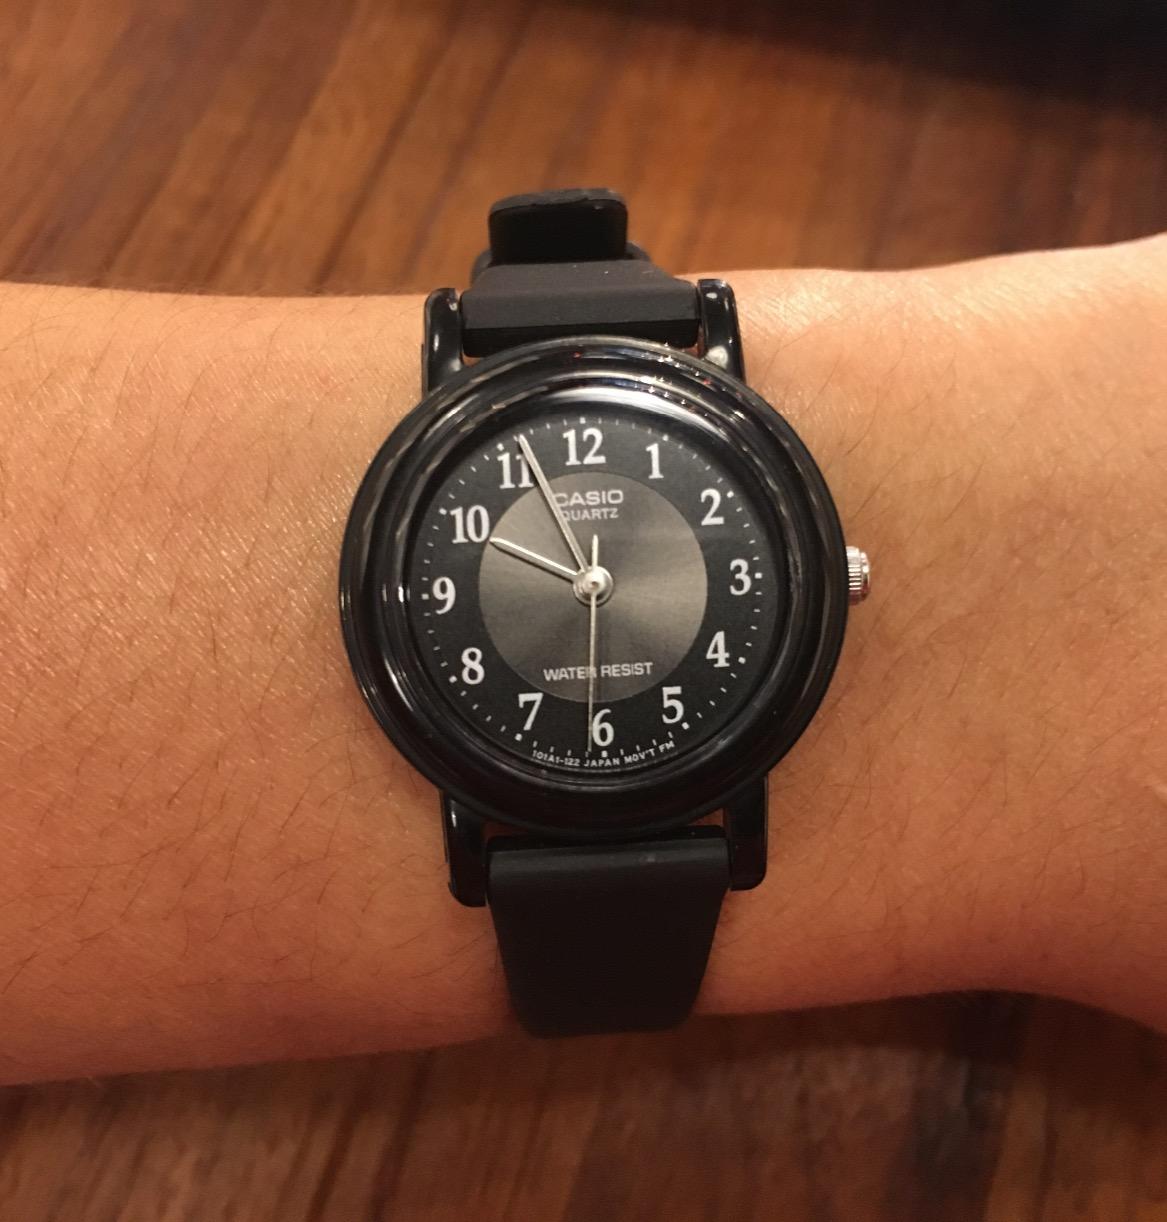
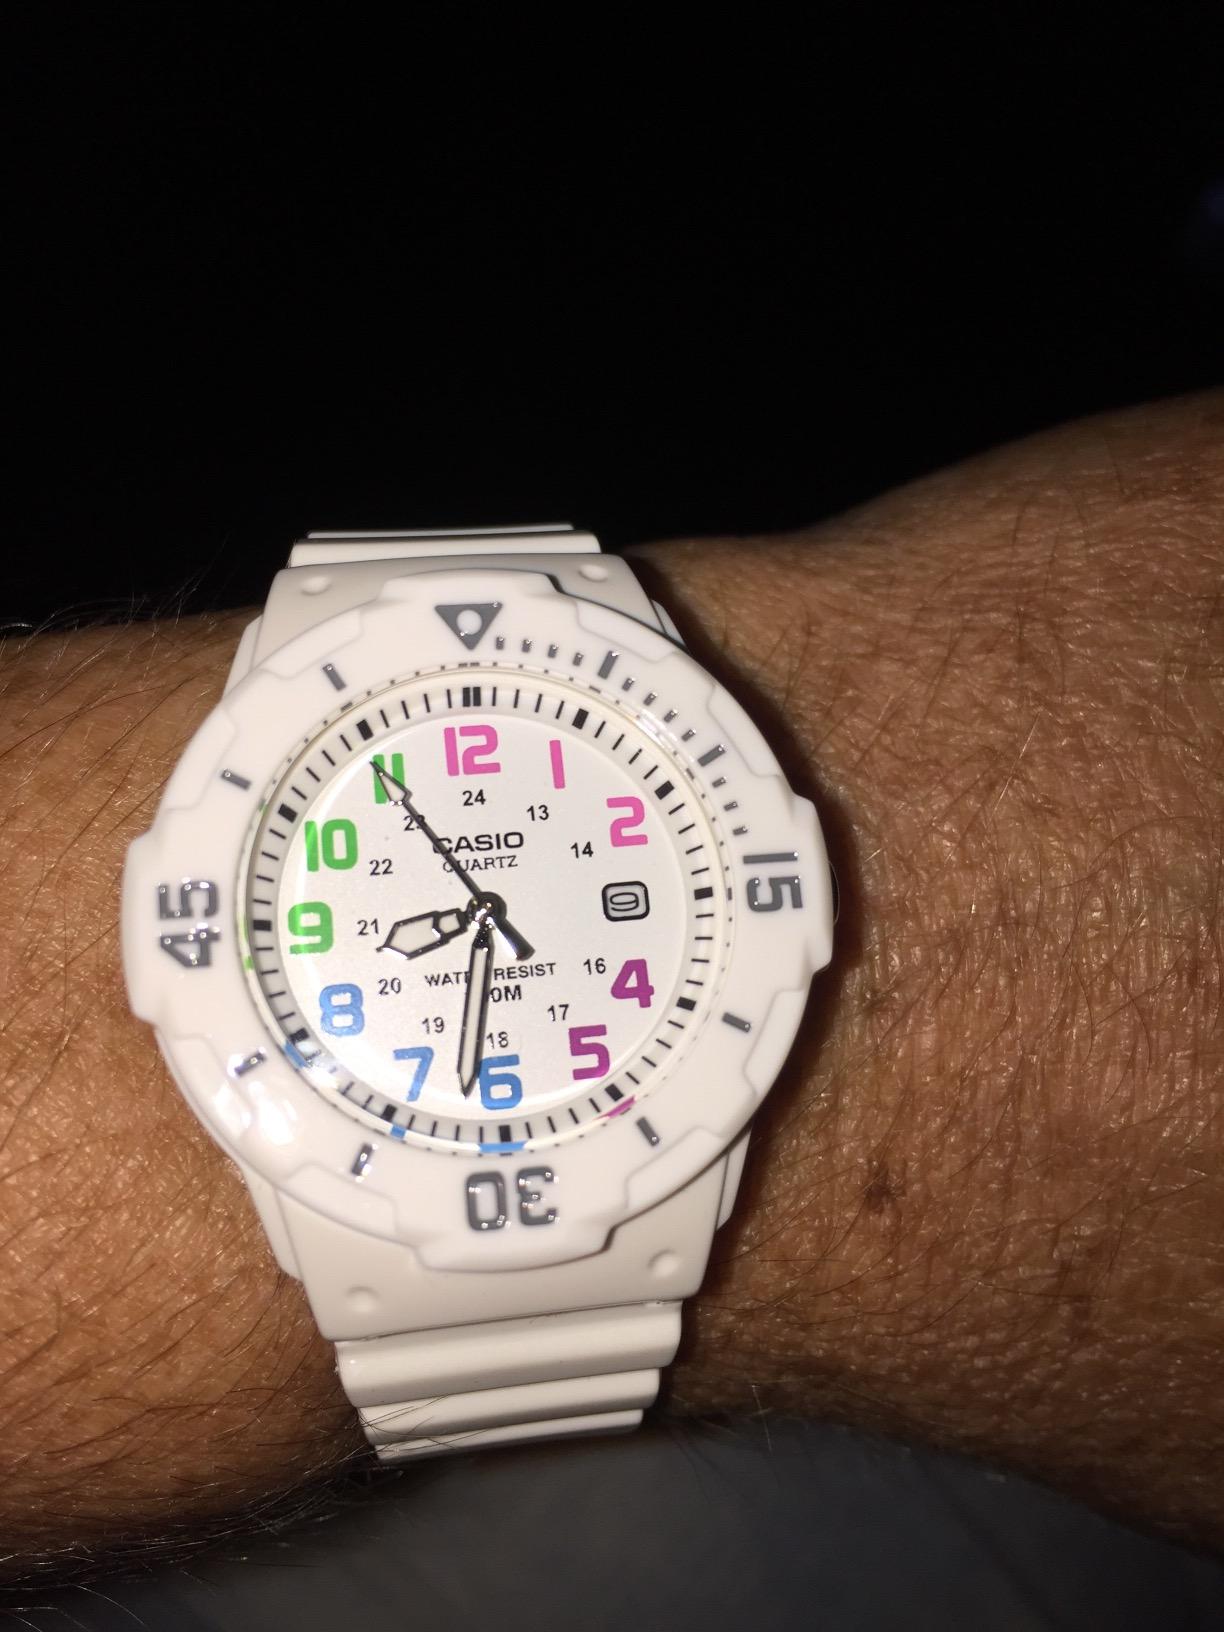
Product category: accessories_watch
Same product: no